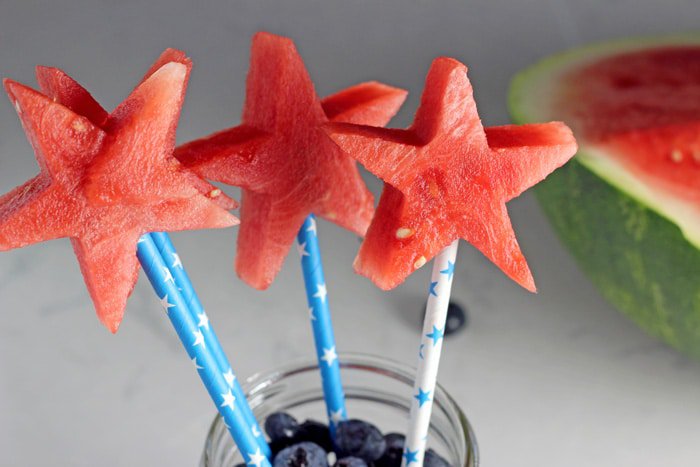
Label: Watermelon